Kira's Reason: A Love Story

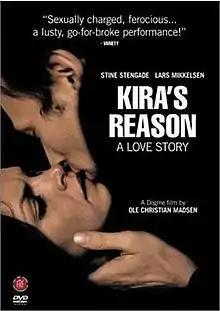
Front cover of the DVD

Kira's Reason: A Love Story is a 2001 Danish drama directed by Ole Christian Madsen and written by Madsen and Mogens Rukov. The film stars Stine Stengade in a character study of a young mother who, released after two years in a psychiatric ward, struggles to hold her marriage, family and life intact. Filmed using the minimalist techniques of the Dogme 95 movement, "Kira's Reason" is also known as Dogme No. 21. "Kira's Reason" won both the Bodil and Robert Awards as the Best Danish Film of 2001. For her leading performance, Stengade received the Bodil and Robert awards for Best Actress.